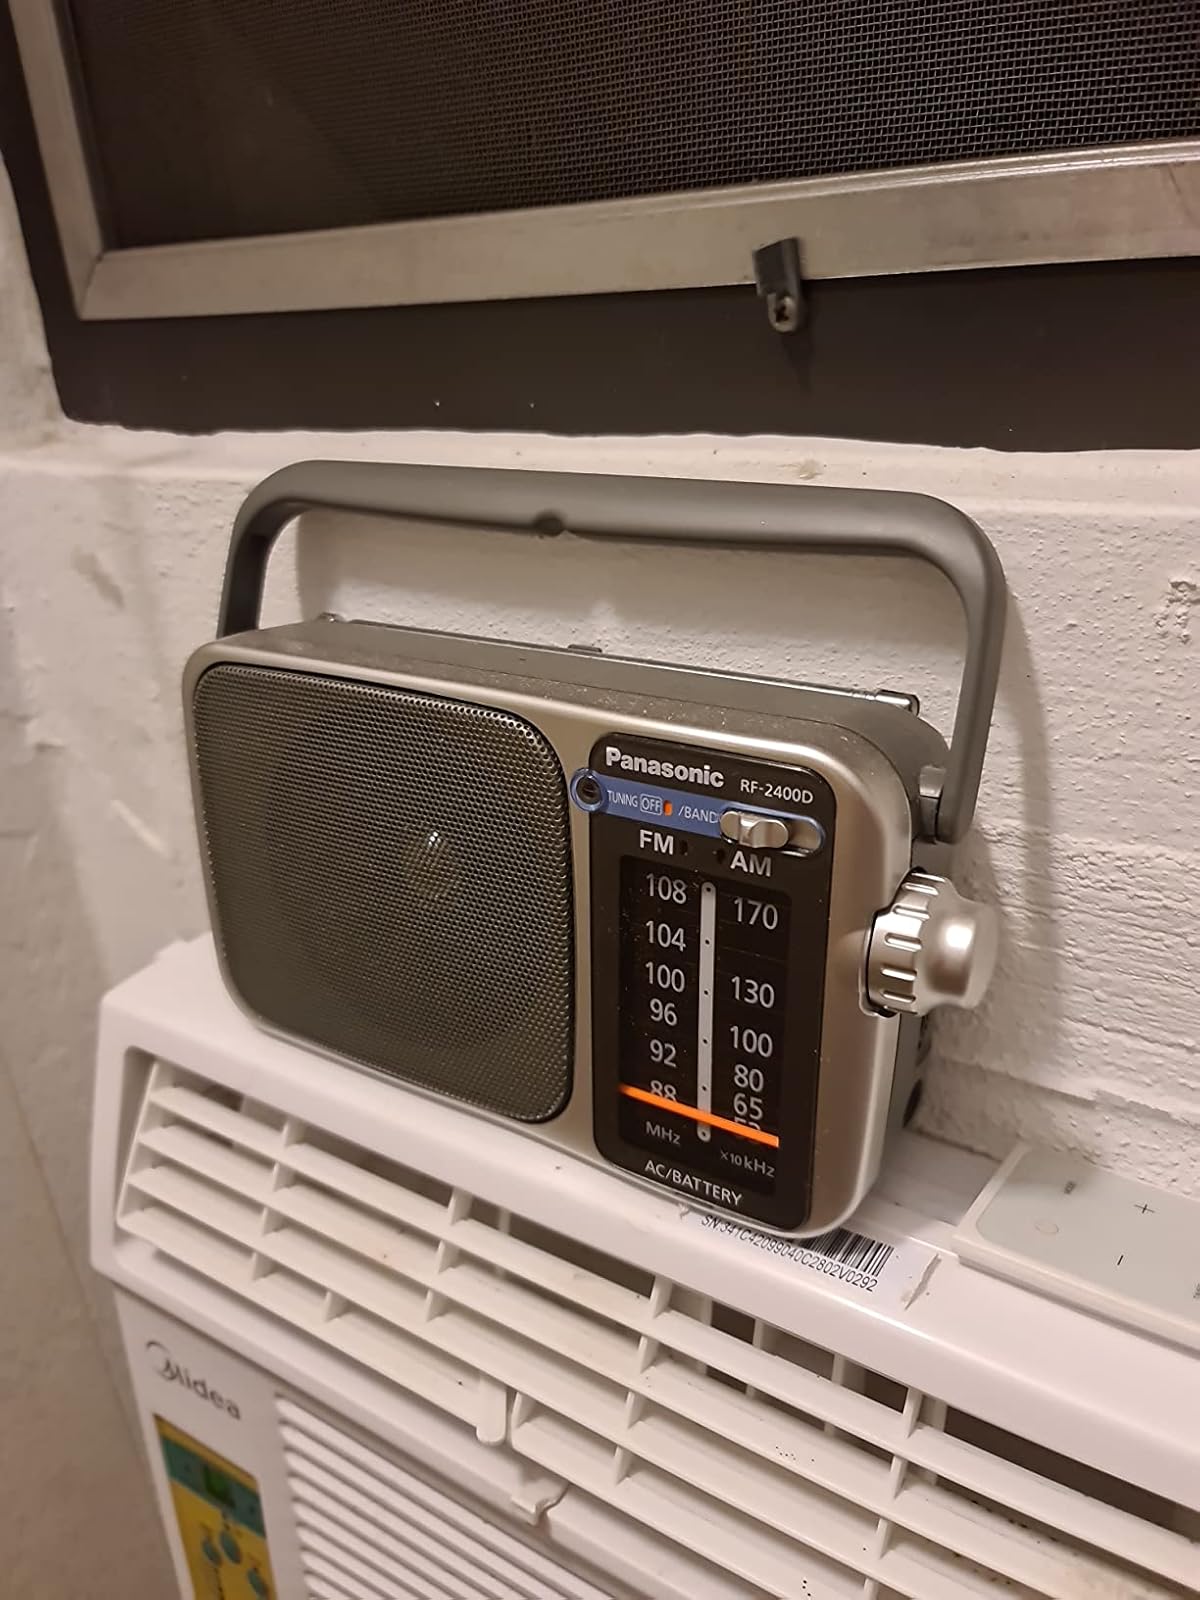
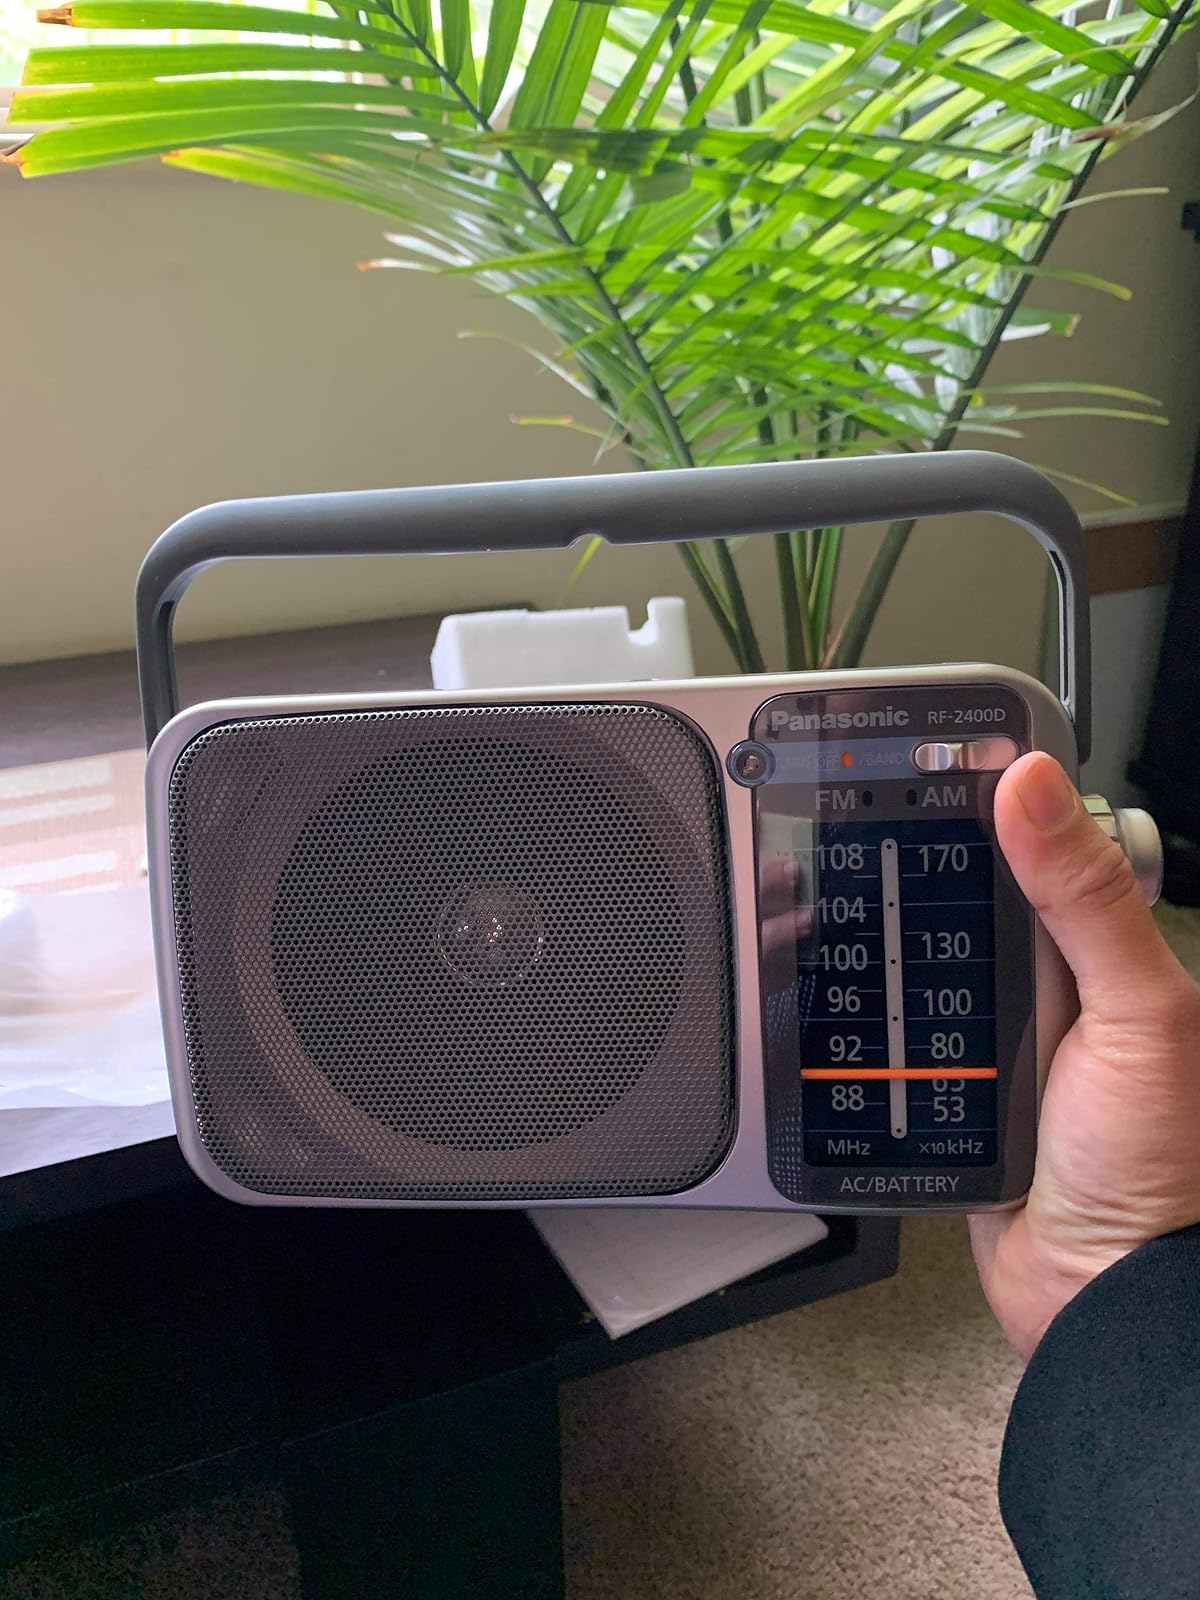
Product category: radio
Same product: yes